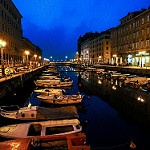
Label: street